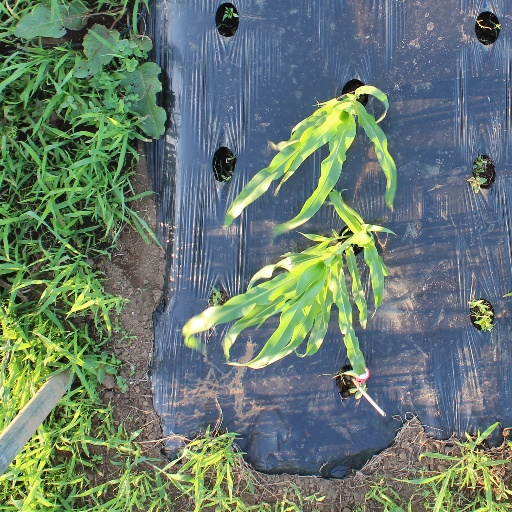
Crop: sorghum